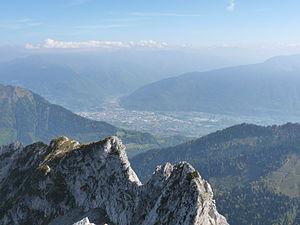
Albertville vu du Sambuy